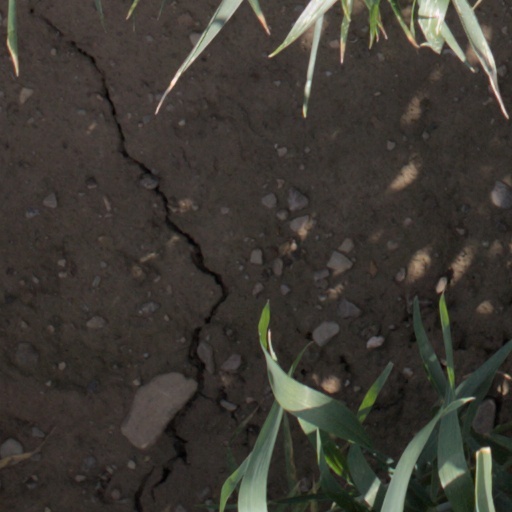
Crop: wheat